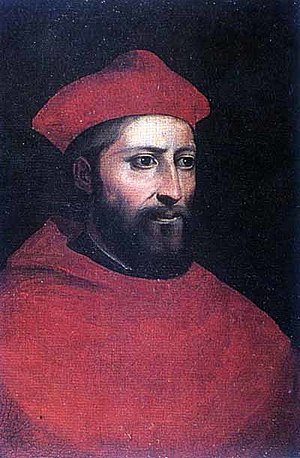
Benedetto Accolti den yngre
Benedetto Accolti var en af Den katolske kirkes kardinaler. Han var ærkebiskop af Ravenna.